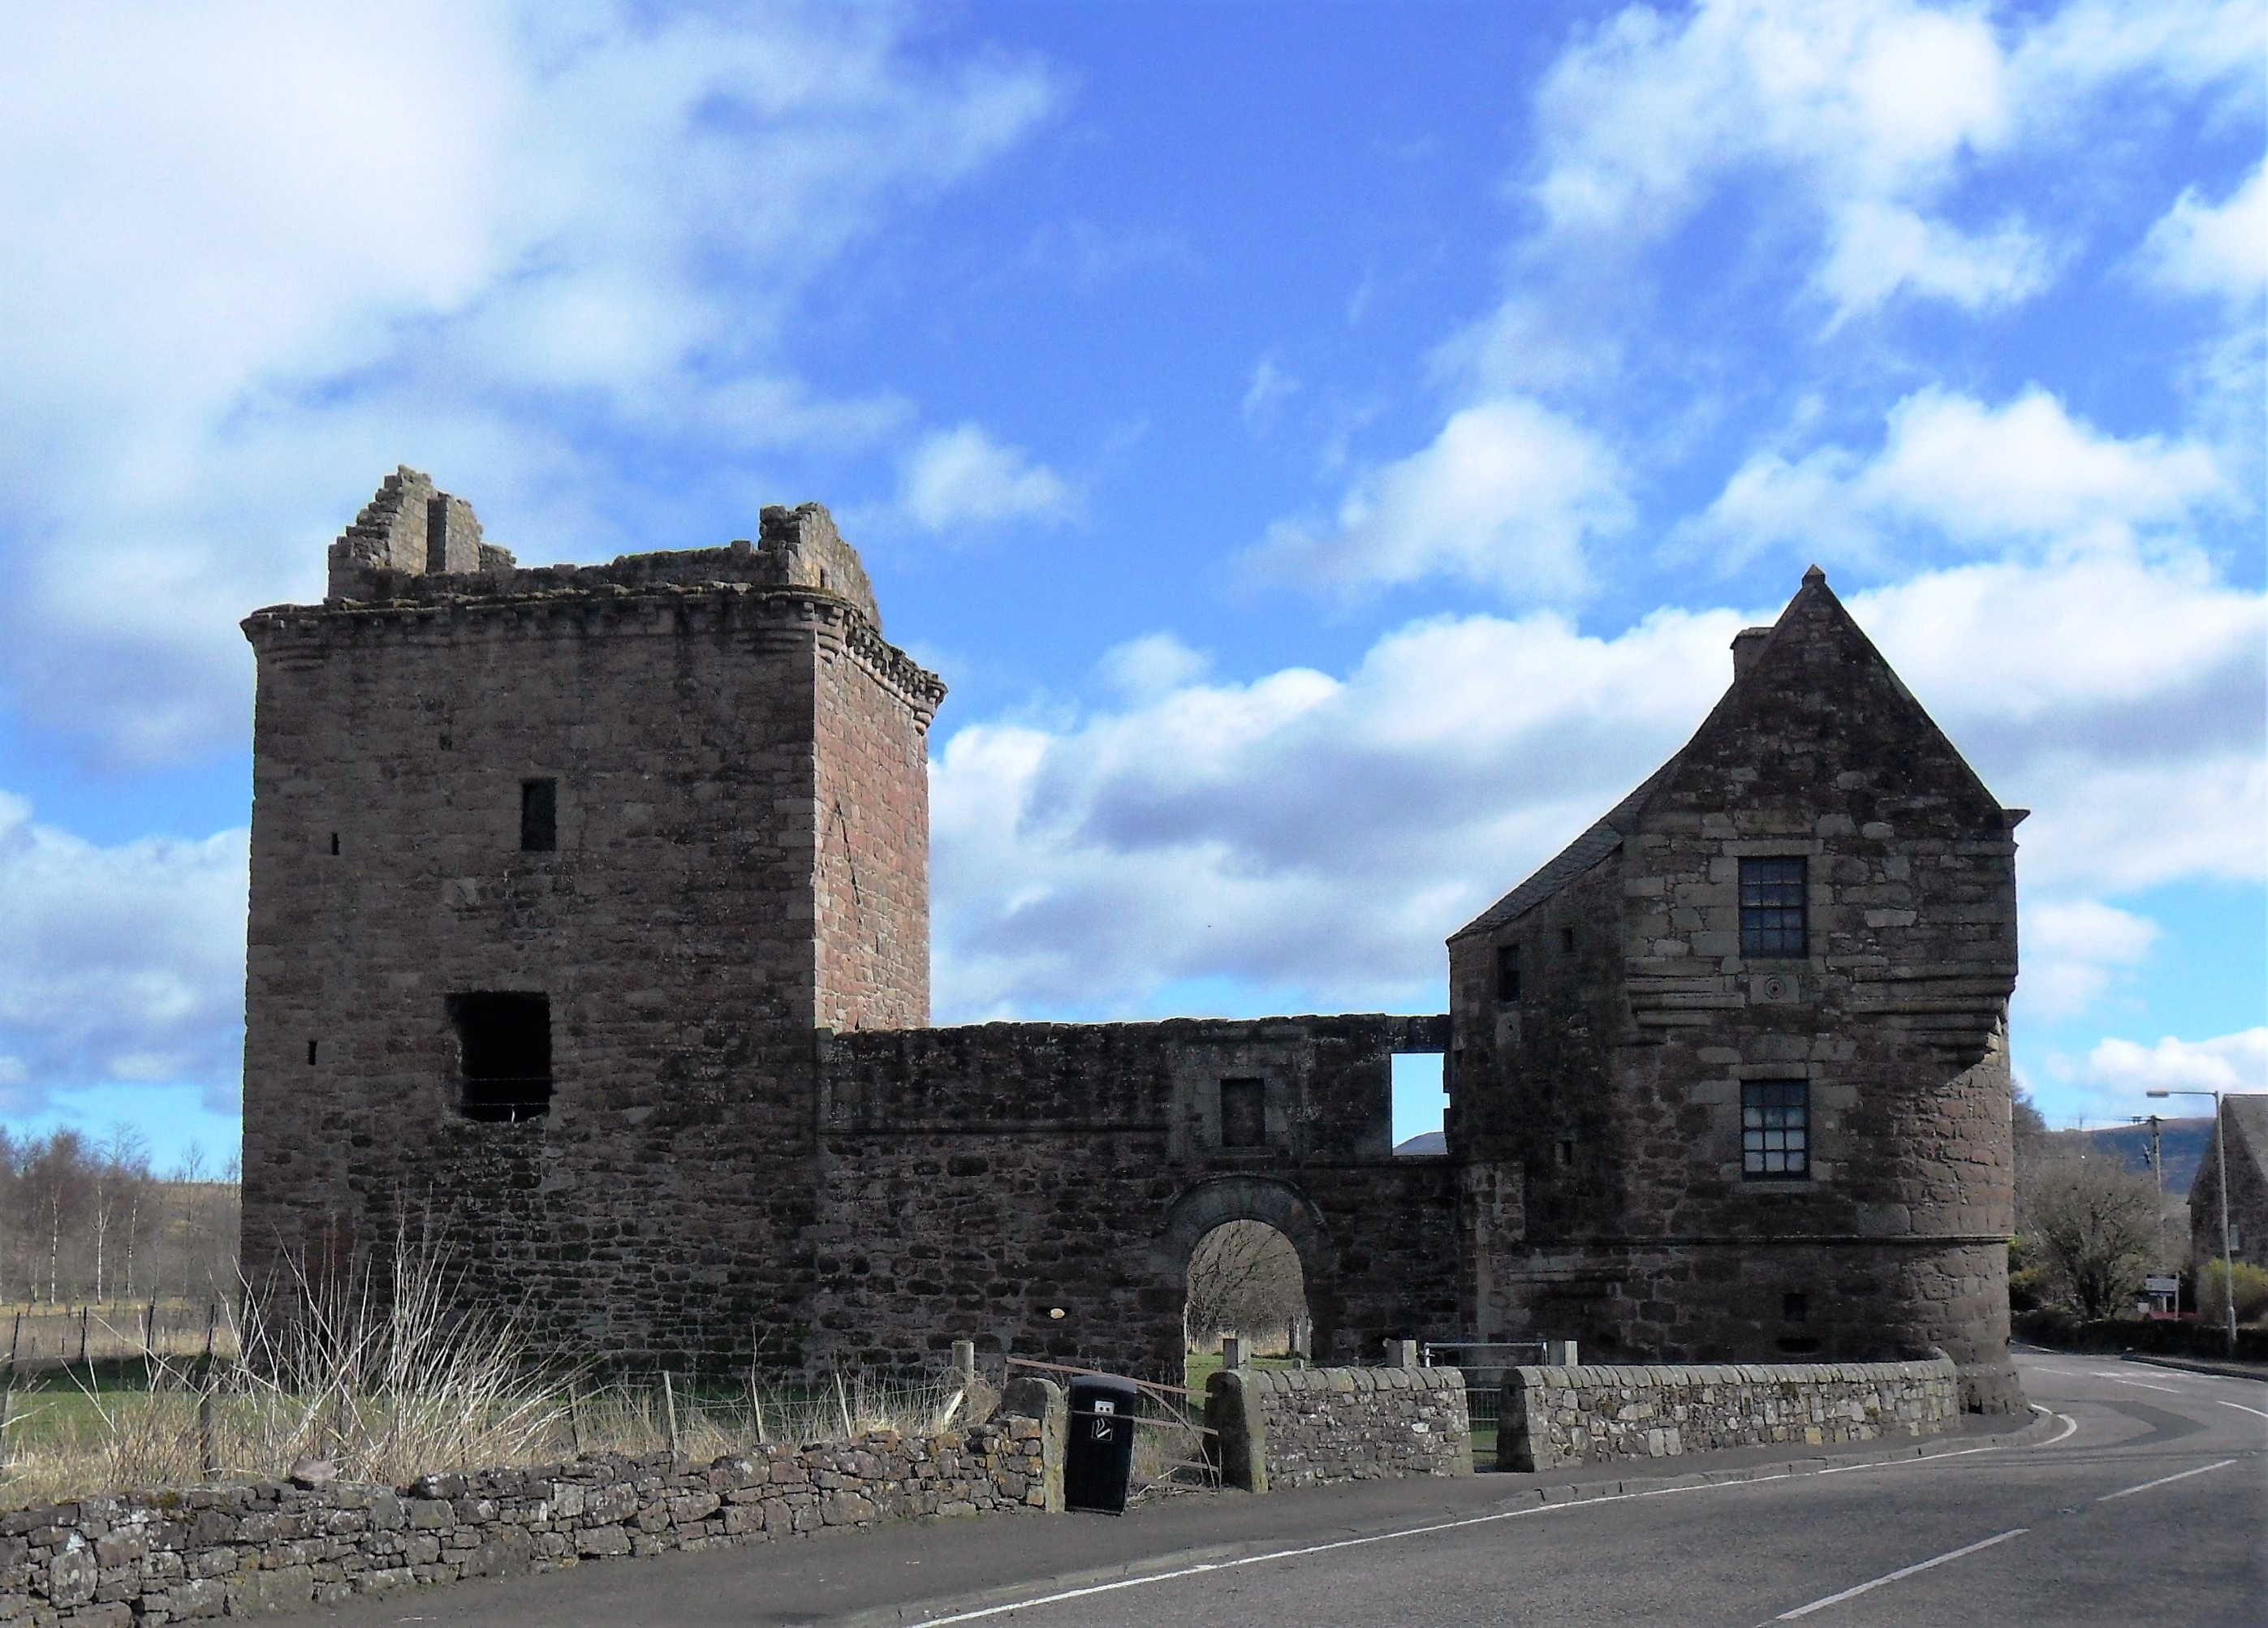
building, chateau, tower, castle, church, place of worship, history, scotland, perthshire, milnathort, kinross, burleigh castle